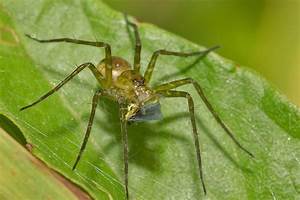
Label: spider